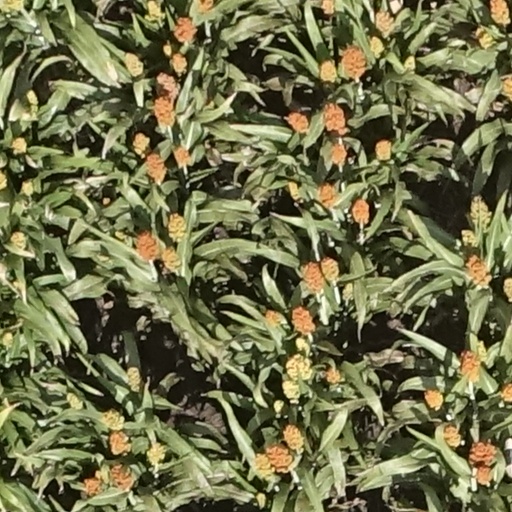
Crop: sorghum